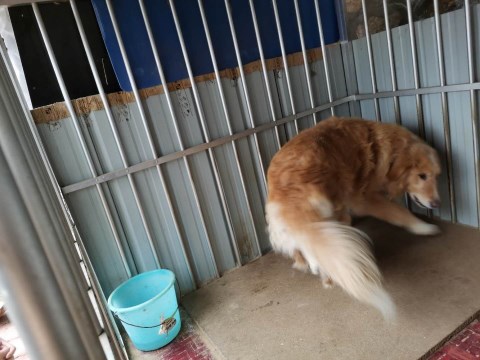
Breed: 5355-n000126-golden_retriever